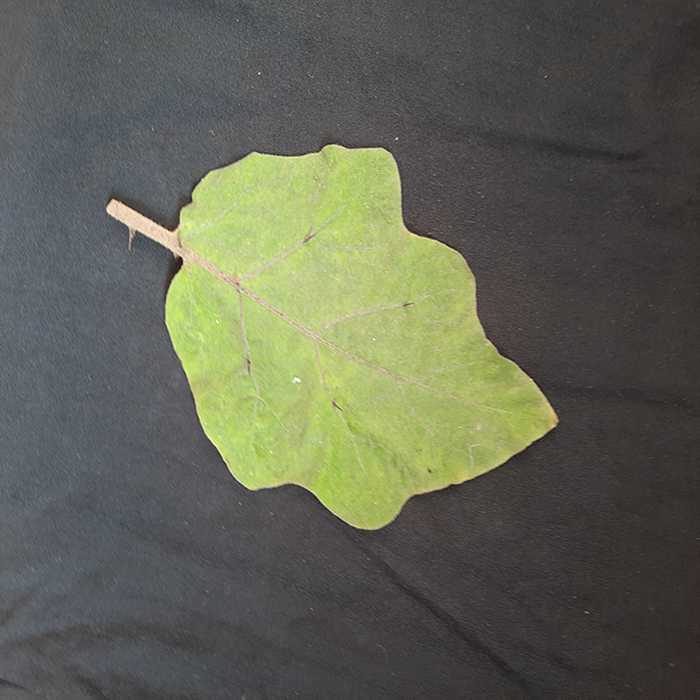
Plant: Eggplant
Label: Eggplant fresh leaf